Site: saxony
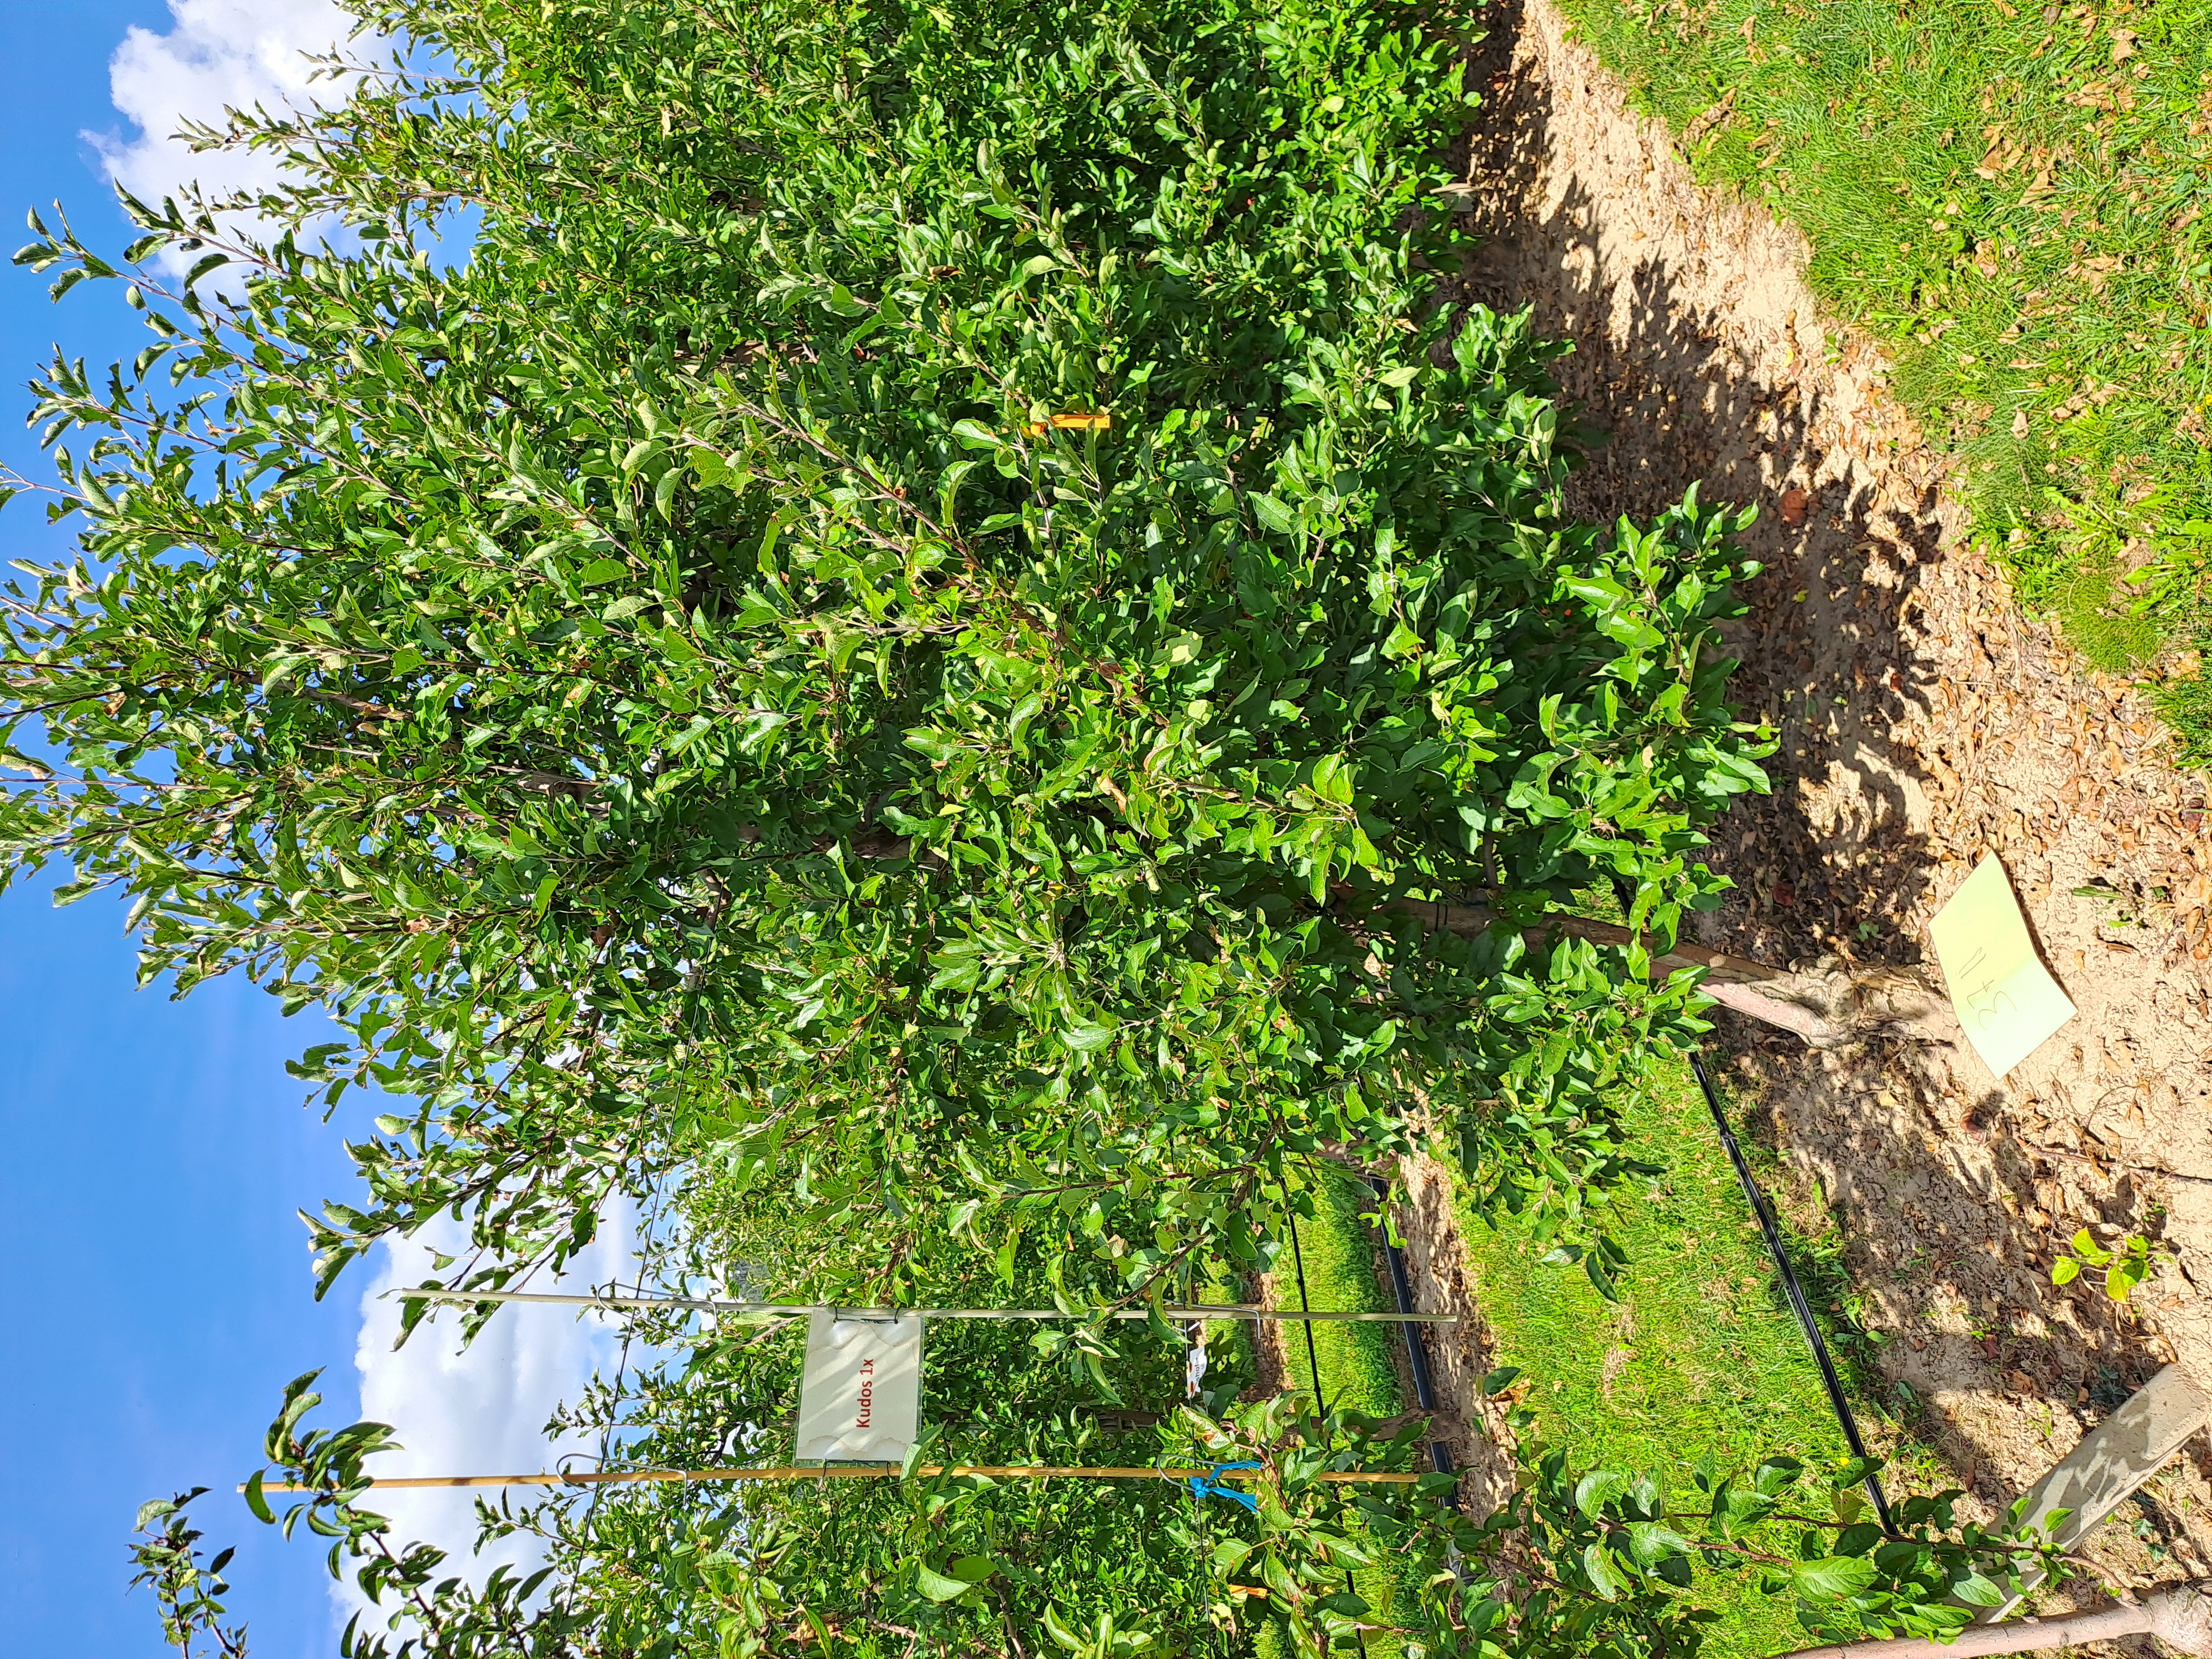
Growth stage (BBCH 85): Maturity of fruit and seed